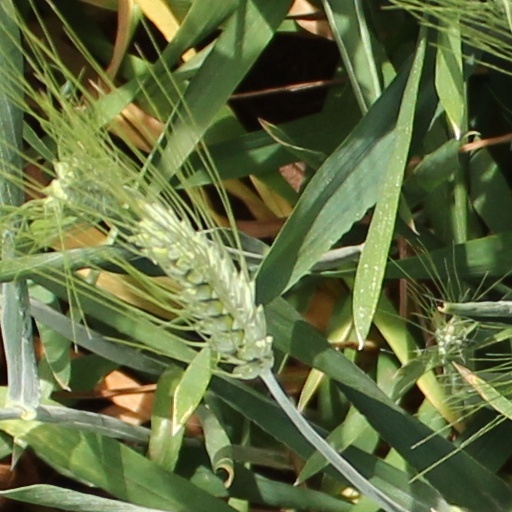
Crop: wheat